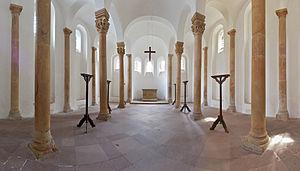
Une église-halle est une église dont le vaisseau central et les collatéraux sont de hauteur égale, et communiquent entre elles sur toute cette hauteur. Elle se caractérise aussi par des colonnes très élancées qui supportent directement les voûtes juxtaposées, et dont on a pu dire que, loin de diviser l'espace, elles l'élargissent ; il en résulte une certaine minceur des profils, une rigidité contrastant avec la complication des nervures des voûtes. Quant au vaisseau central, en l'absence des fenêtres hautes, il est éclairé indirectement par la lumière provenant des vaisseaux latéraux. L'église-halle se rapproche de la conception d'une vaste salle hypostyle voûtée.